Mint condition

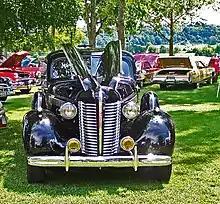
Vintage cars in optimal states of repair may be described as being in "mint condition".

Mint condition is an expression used to denote the quality of a pre-owned good as displaying virtually no imperfections and being in pristine condition relative to its original production state. Originally, the phrase related to the way collectors described the condition of coins. As the name given to a coin factory is a "mint", then "mint condition" is the condition a coin is in when it leaves the mint.